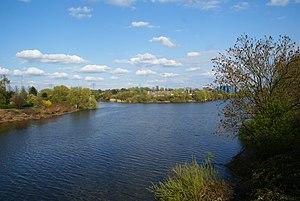
Hambourg (Billbrook), Allemagne: Le Tidekanal (gauche) joint le Canal de Moorfleet